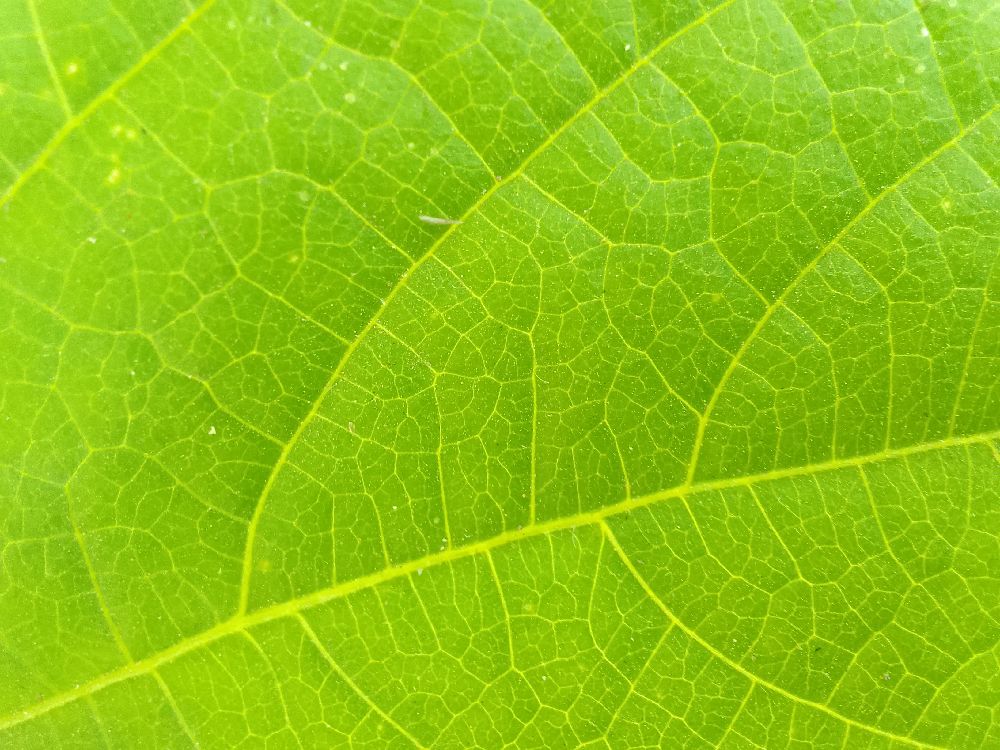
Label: healthy